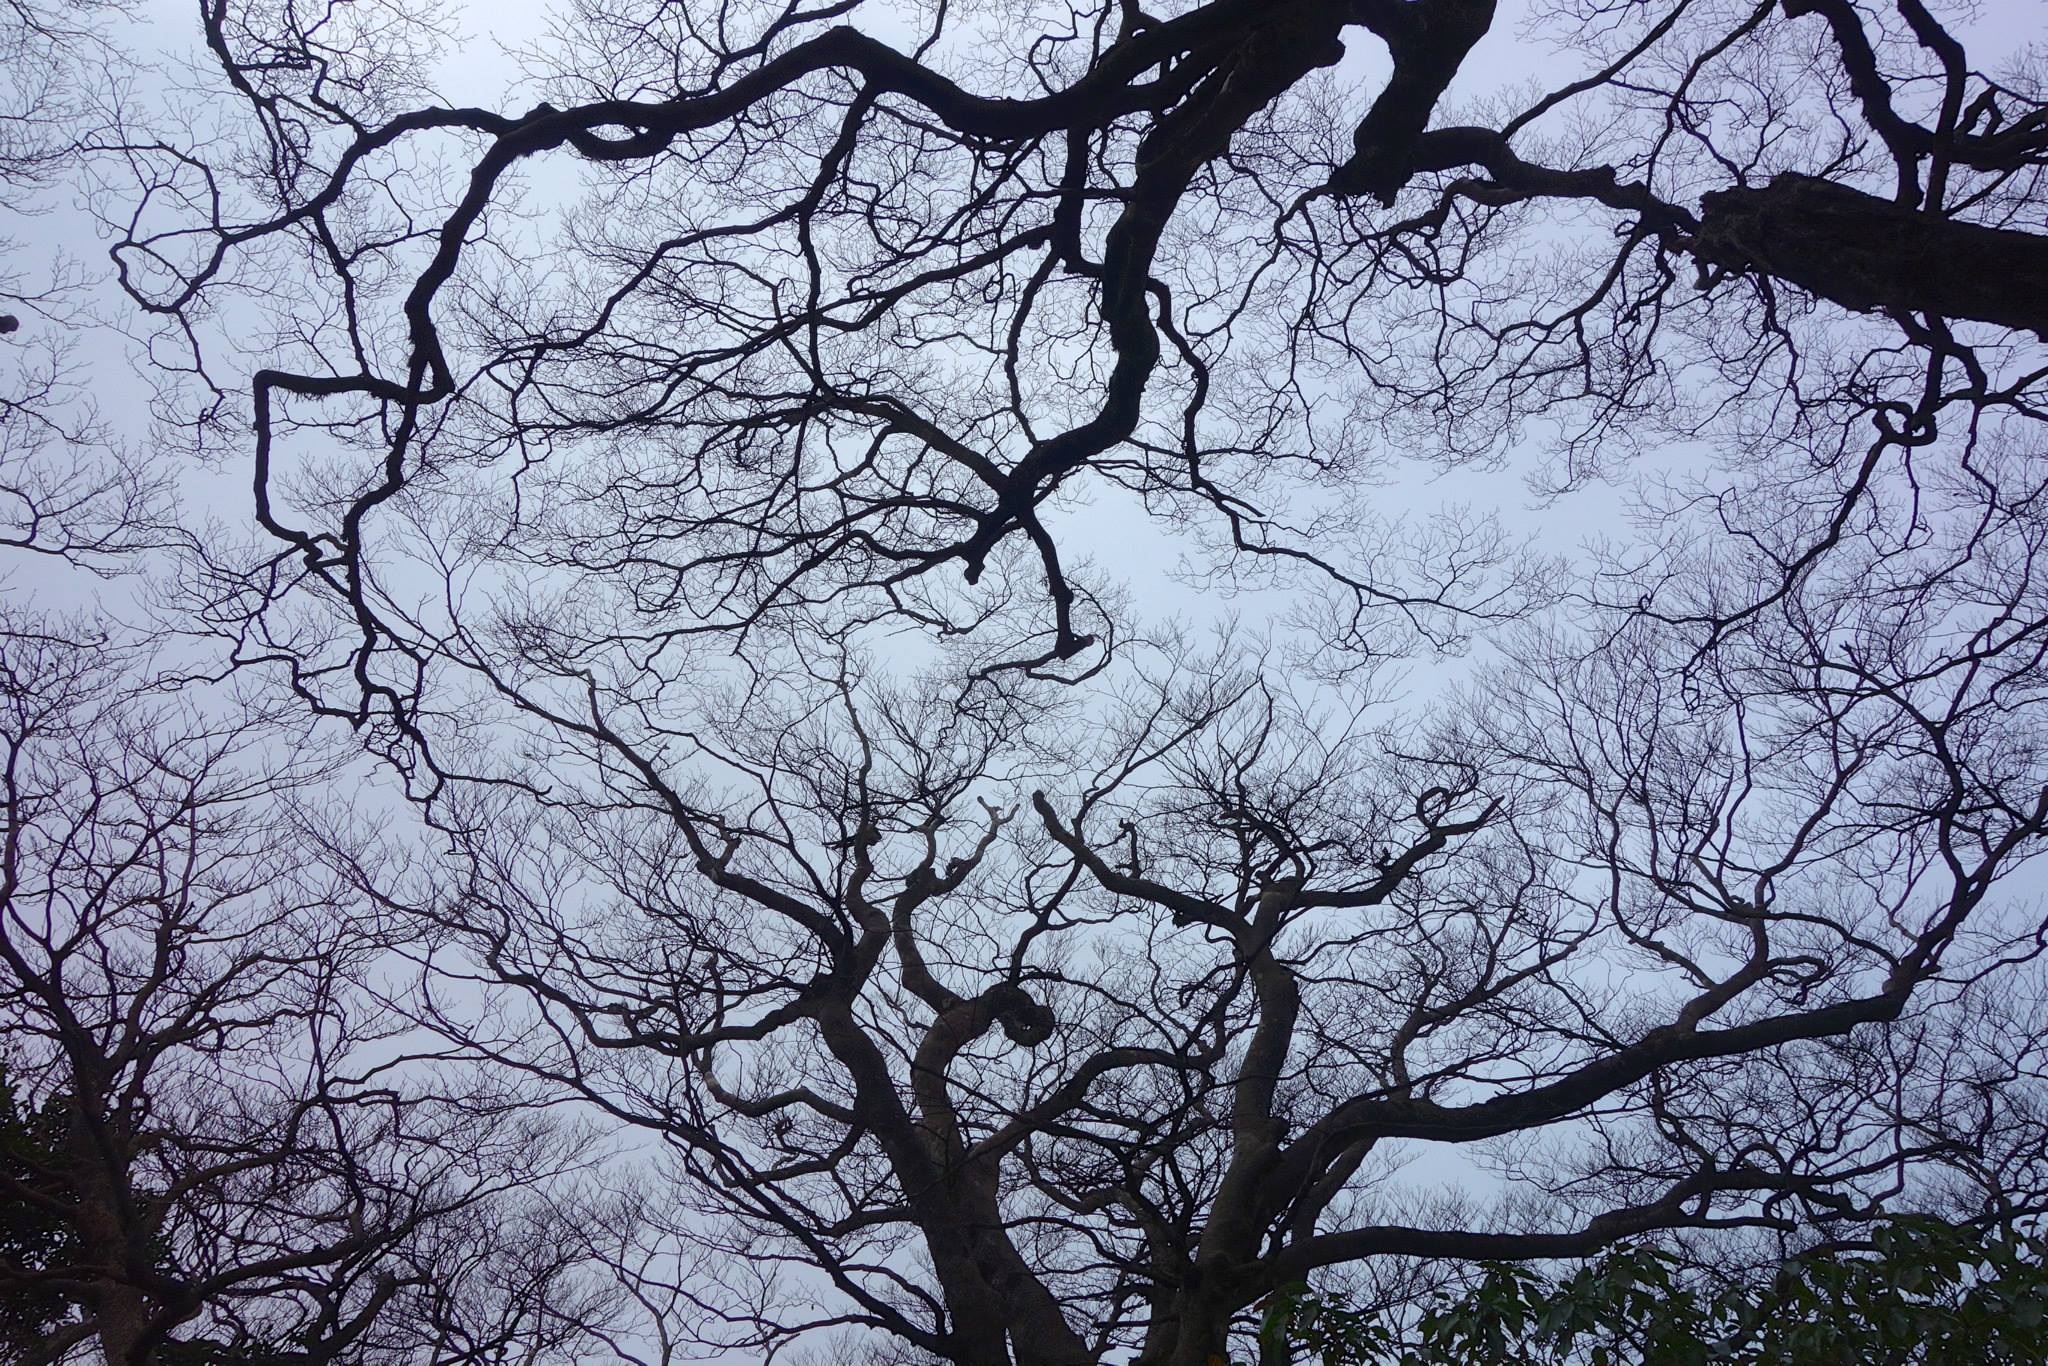
tree, nature, branch, blossom, mountain, snow, winter, black and white, plant, leaf, flower, frost, spring, weather, monochrome, season, taiwan, woodland, freezing, dead wood, monochrome photography, atmospheric phenomenon, woody plant